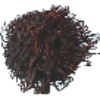
Label: rambutan